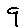
Label: 9